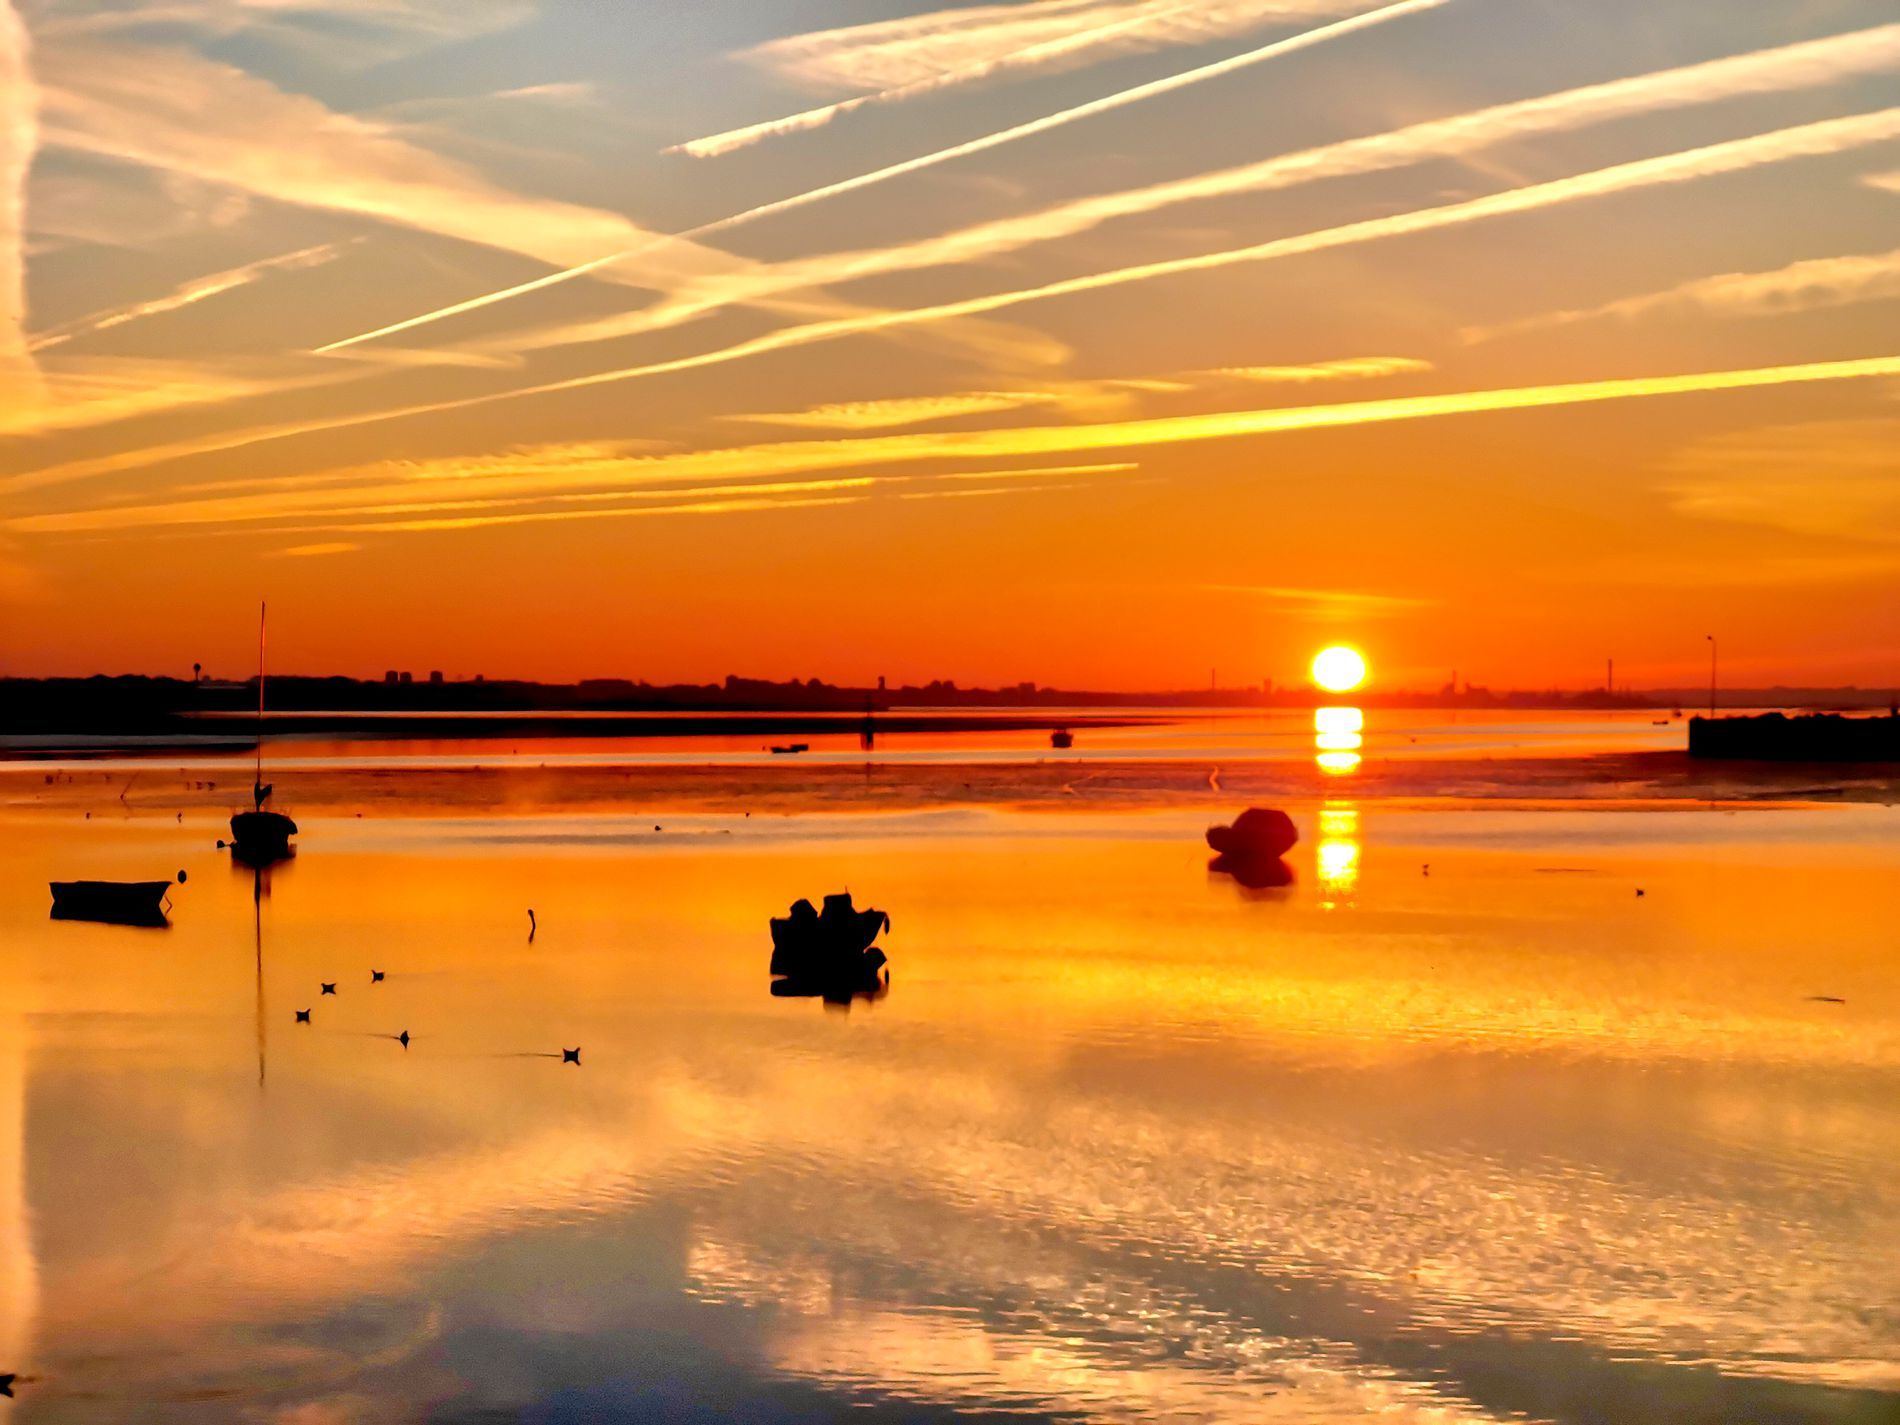
Golden sunset over the sea
The photo shows a golden sunset over a calm sea with the sun reflecting its light on the water surface. There are some boats seen floating on the water.
A wide angle shot shows a scene of a calm sea at the time of sunset. The golden sun reflects its light on the sea. The horizon shows some faint buildings. The color palette is warm, consisting of a mix between the golden and orange colors.
Labels: Nature, Outdoors, Sky, Sunrise, Sunset, Beach, Coast, Sea, Shoreline, Water, Horizon, Sunlight, Boat, Transportation, Vehicle, Scenery, Sun, Animal, Bird, Person, Waterfront, Cloud, Silhouette
Camera: HUAWEI LYA-L29
Aperture: F2.4
Exposure: 1/2865 sec
ISO: 50
Focal length: 7.5 mm